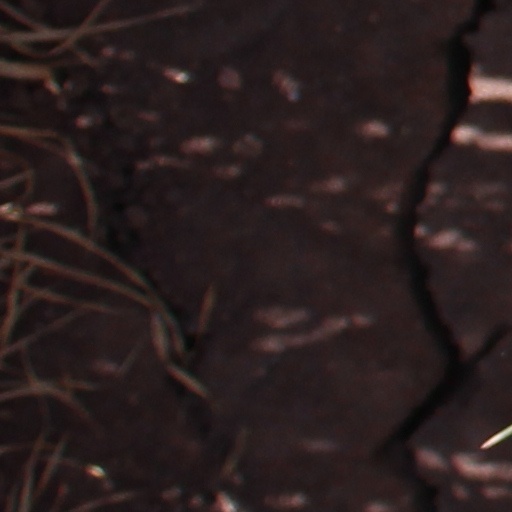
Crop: wheat